Johannes Boese

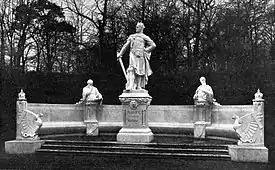
Siegesallee Group 4

Johannes Boese (27 December 1856, Ostrog (near Ratibor) – 20 April 1917, Berlin), also spelled Böse, was a German sculptor and art professor.